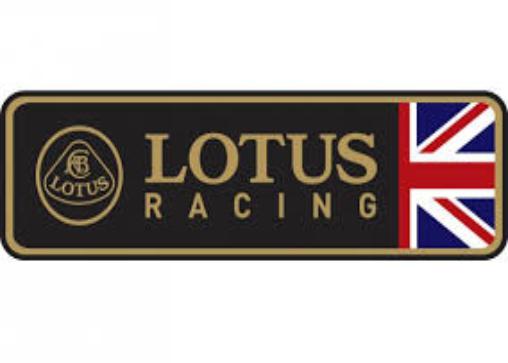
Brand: Lotus Cars
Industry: Transportation